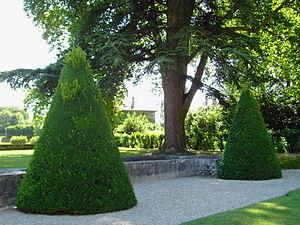
Château de Sassenage XVII s. , près de Grenoble.
Le château de Sassenage, autrefois dénommé château Bérenger est un monument historique situé dans la commune de Sassenage, dans le département de l'Isère et la région Auvergne-Rhône-Alpes et, autrefois, dans la province du Dauphiné.